Ebbw Vale

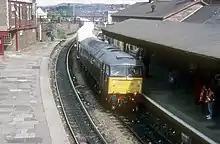
A train waits at Newport railway station, 2 September 1995

A railway service to Cardiff Central began on 6 February 2008,